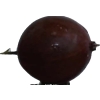
Label: gooseberry